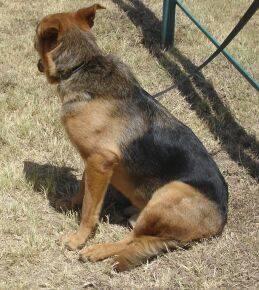
dog